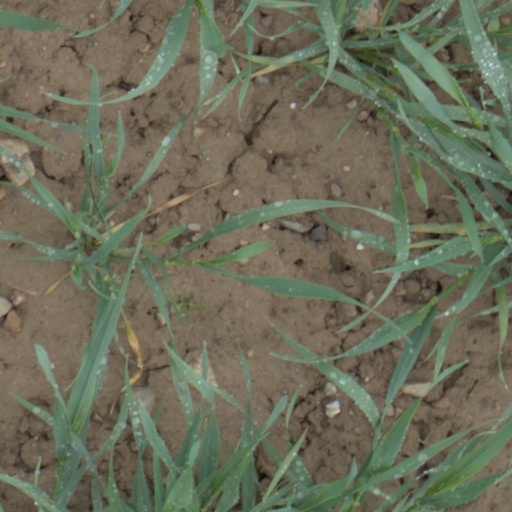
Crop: wheat